Lee Kuan Yew

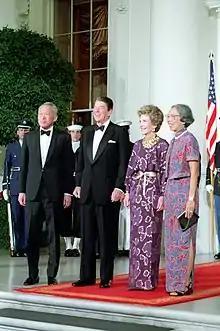
Lee Kuan Yew and his wife Kwa Geok Choo with United States President Ronald Reagan and his wife Nancy Reagan on 8 October 1985 at the White House

Lee took measures to secure his position in the aftermath of the 1957 party elections. In 1959, he delayed the release of leftist PAP members arrested under the former Labour Front government and appointed five of its leaders, including Lim Chin Siong, as parliamentary secretaries lacking political power. Lee clashed further with Lim when the government sought to create a centralised labour union in the first half of 1960. Trouble also arose from former mayor and Minister of National Development Ong Eng Guan, who Lee had appointed in recognition of Ong's contribution to the PAP's electoral win. Ong's relocation of his ministry to his Hong Lim stronghold and continued castigation of the British and civil servants was regarded by his colleagues as disruptive and Lee removed several portfolios from Ong's purview in February 1960.